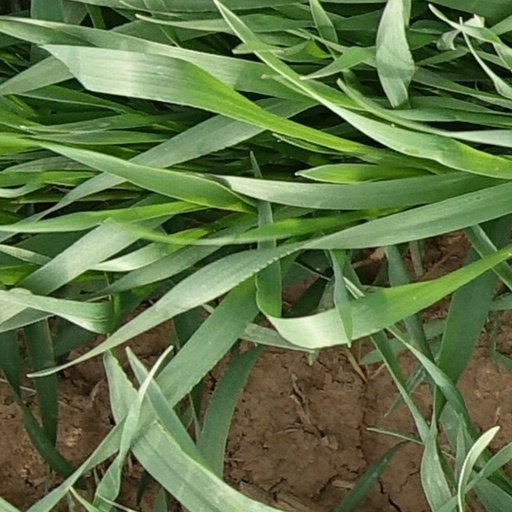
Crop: wheat